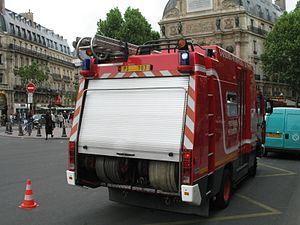
Camion de pompiers de la Brigade de sapeurs-pompiers de Paris
Le premier secours évacuation est un fourgon d'incendie particulier à la brigade de sapeurs-pompiers de Paris mis en service pour la première fois en 1985.